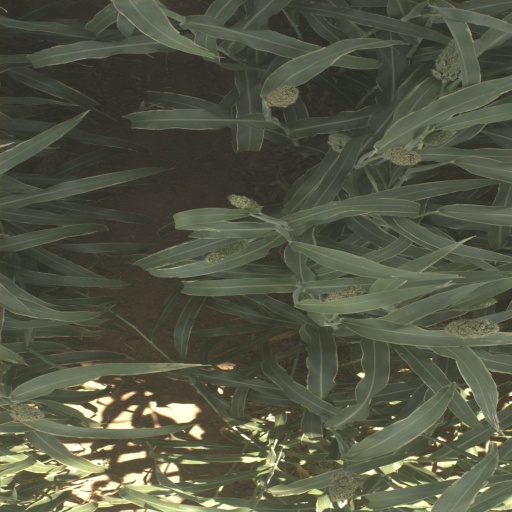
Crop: sorghum